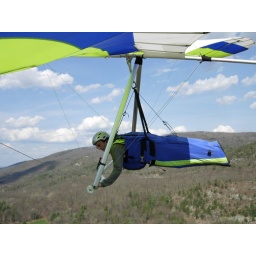
I do manage to find some light lift over the brown field north of the LZ, and make some turns.